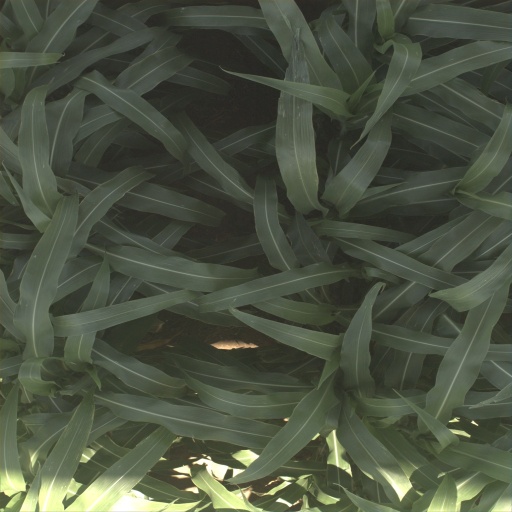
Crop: sorghum